Robert Wanslow House

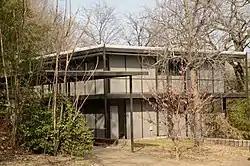

The Robert Wanslow House is a historic house at 2815 South Q Street in Fort Smith, Arkansas. It is a two-story structure framed with steel, clad in concrete panels and set on a poured concrete foundation. It has a flat roof with deep overhanging eaves, and is surrounded by a two-story porch supported by steel beams. It was built in 1962 to a design by architect Robert Wanslow, for use as his family residence. The house is locally distinctive for its Mid-Century Modern styling, which contrasts with the more conventional neighboring ranch houses.